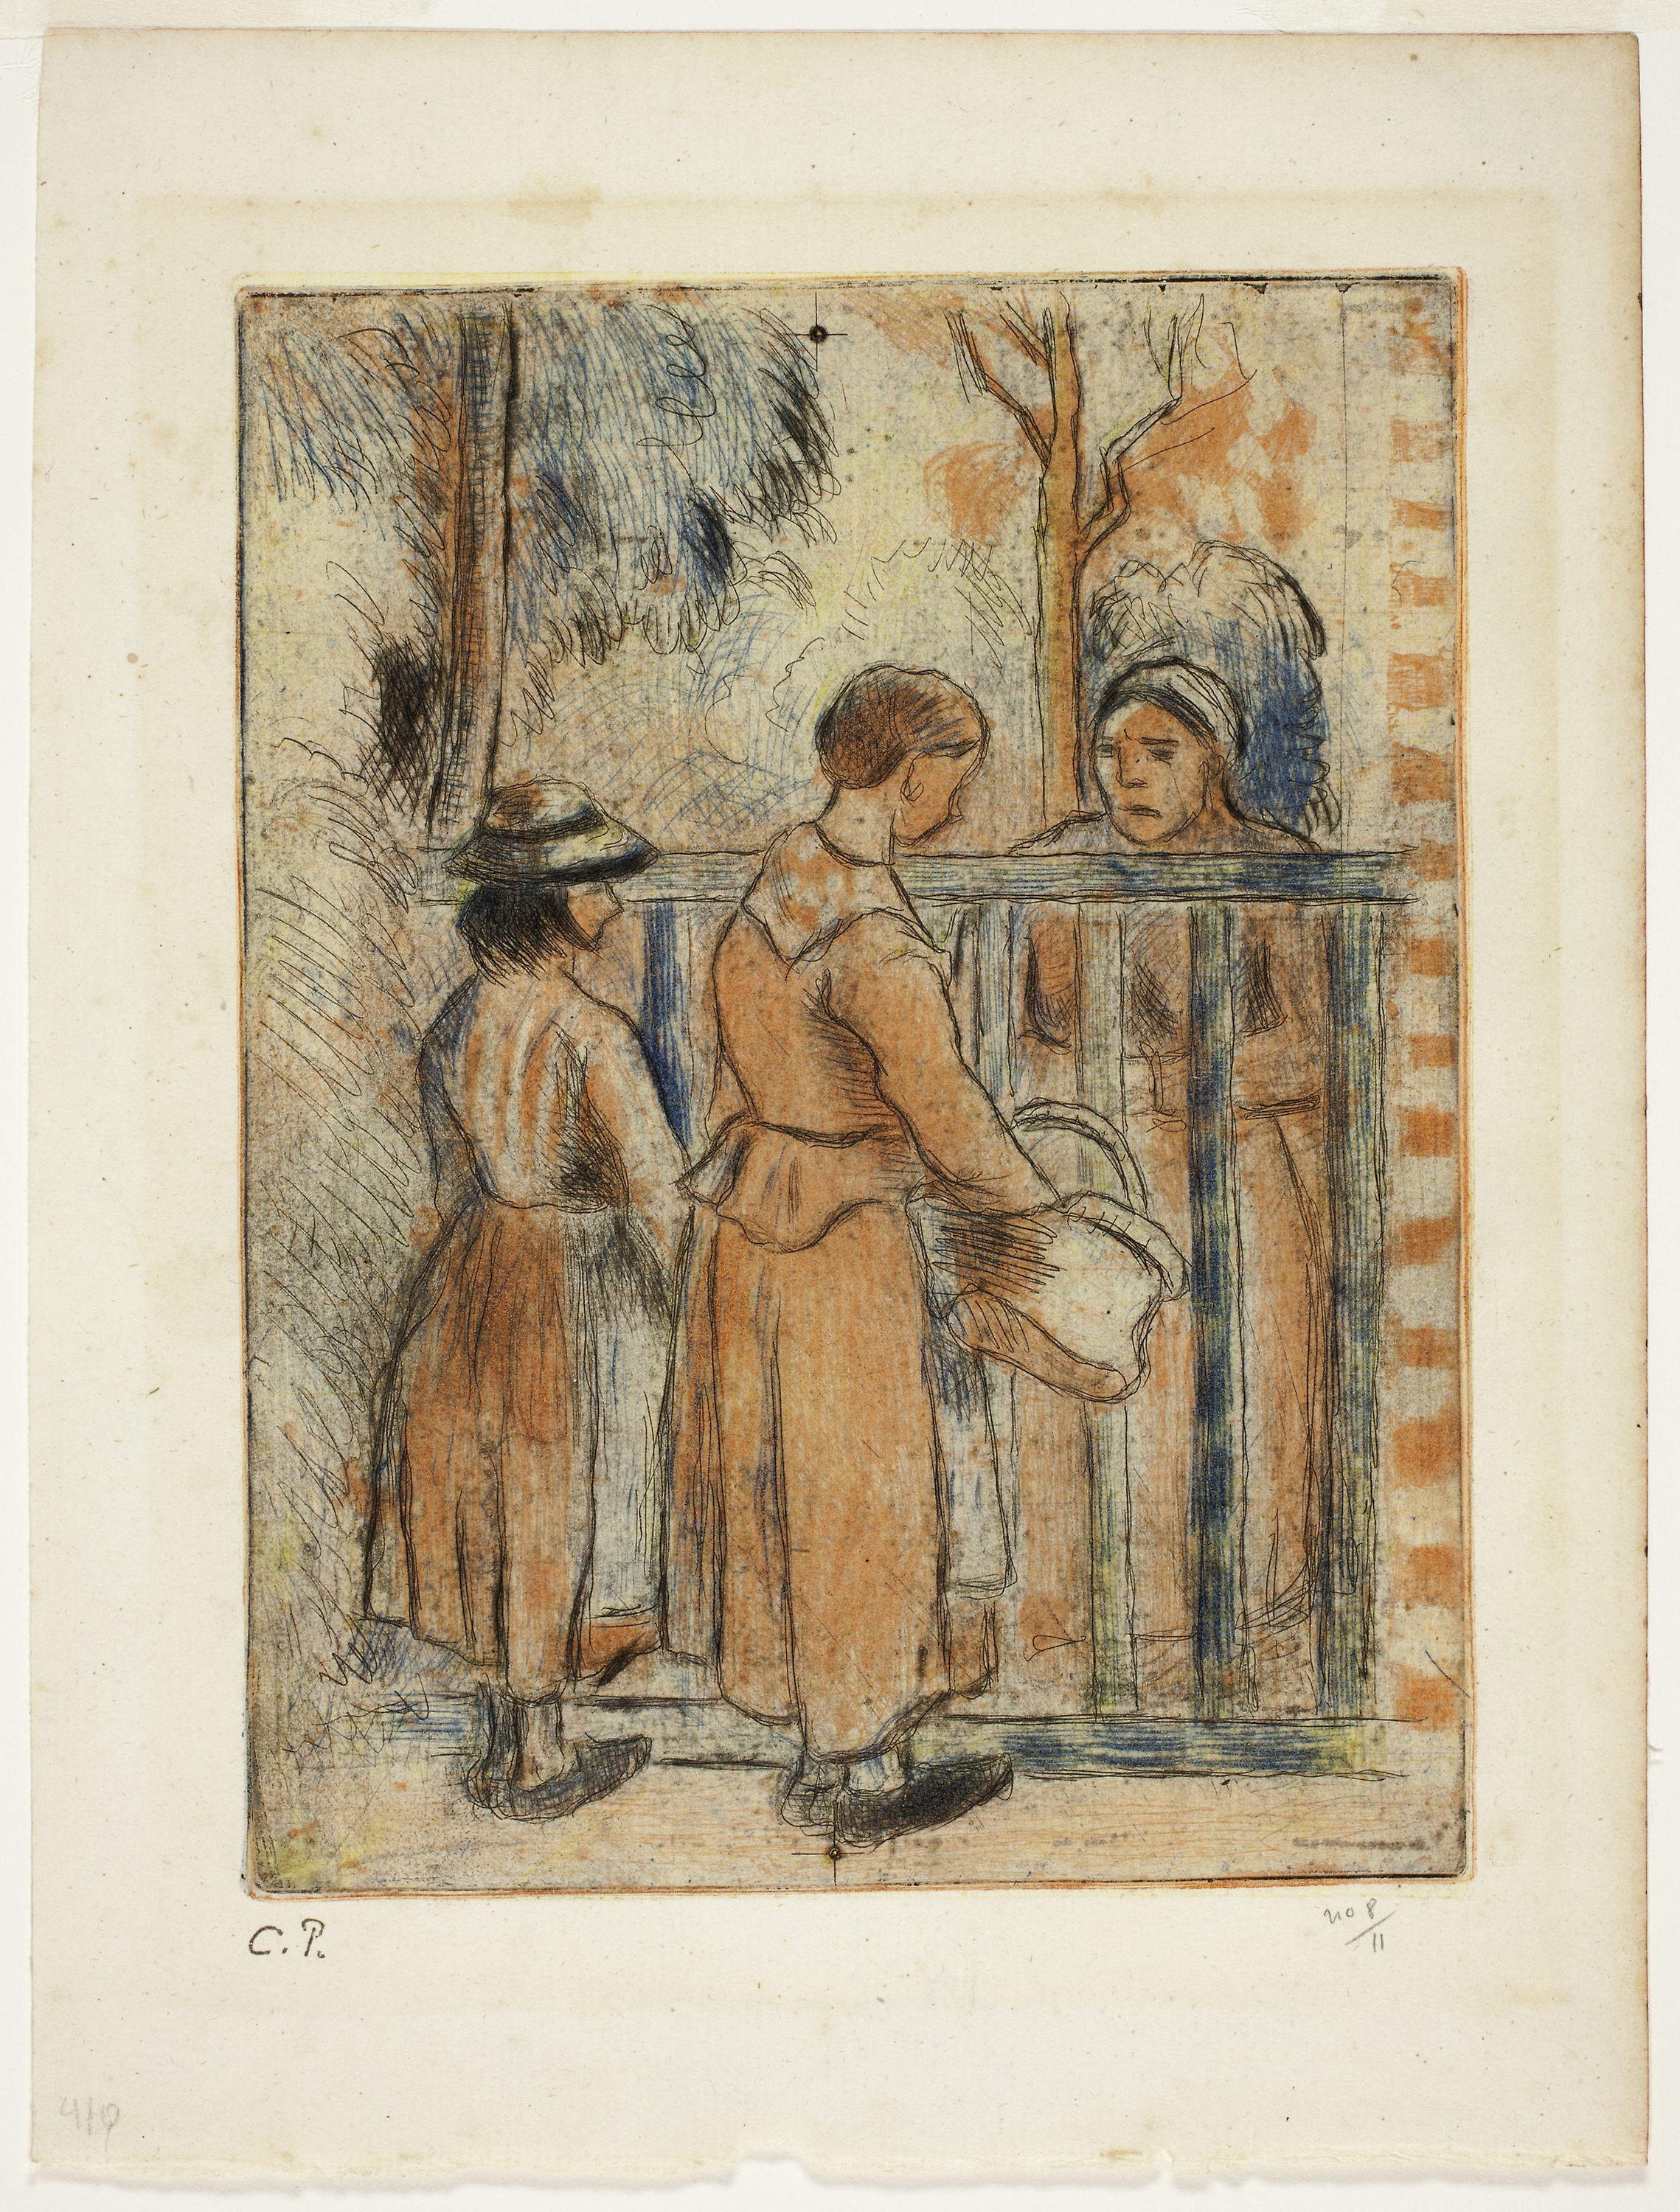
art, painting, history, ancient history, watercolor paint, paint, artwork, picture frame, portrait, modern art